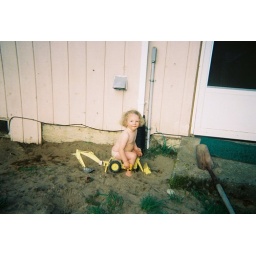
Taylyn playing in the sand box